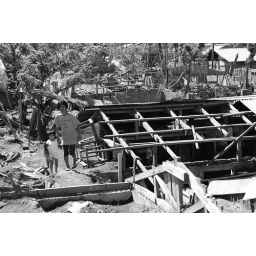
The walkway is now leveled to the roof of the houses covered by the mudslide during the typhoon Reming last Nov.